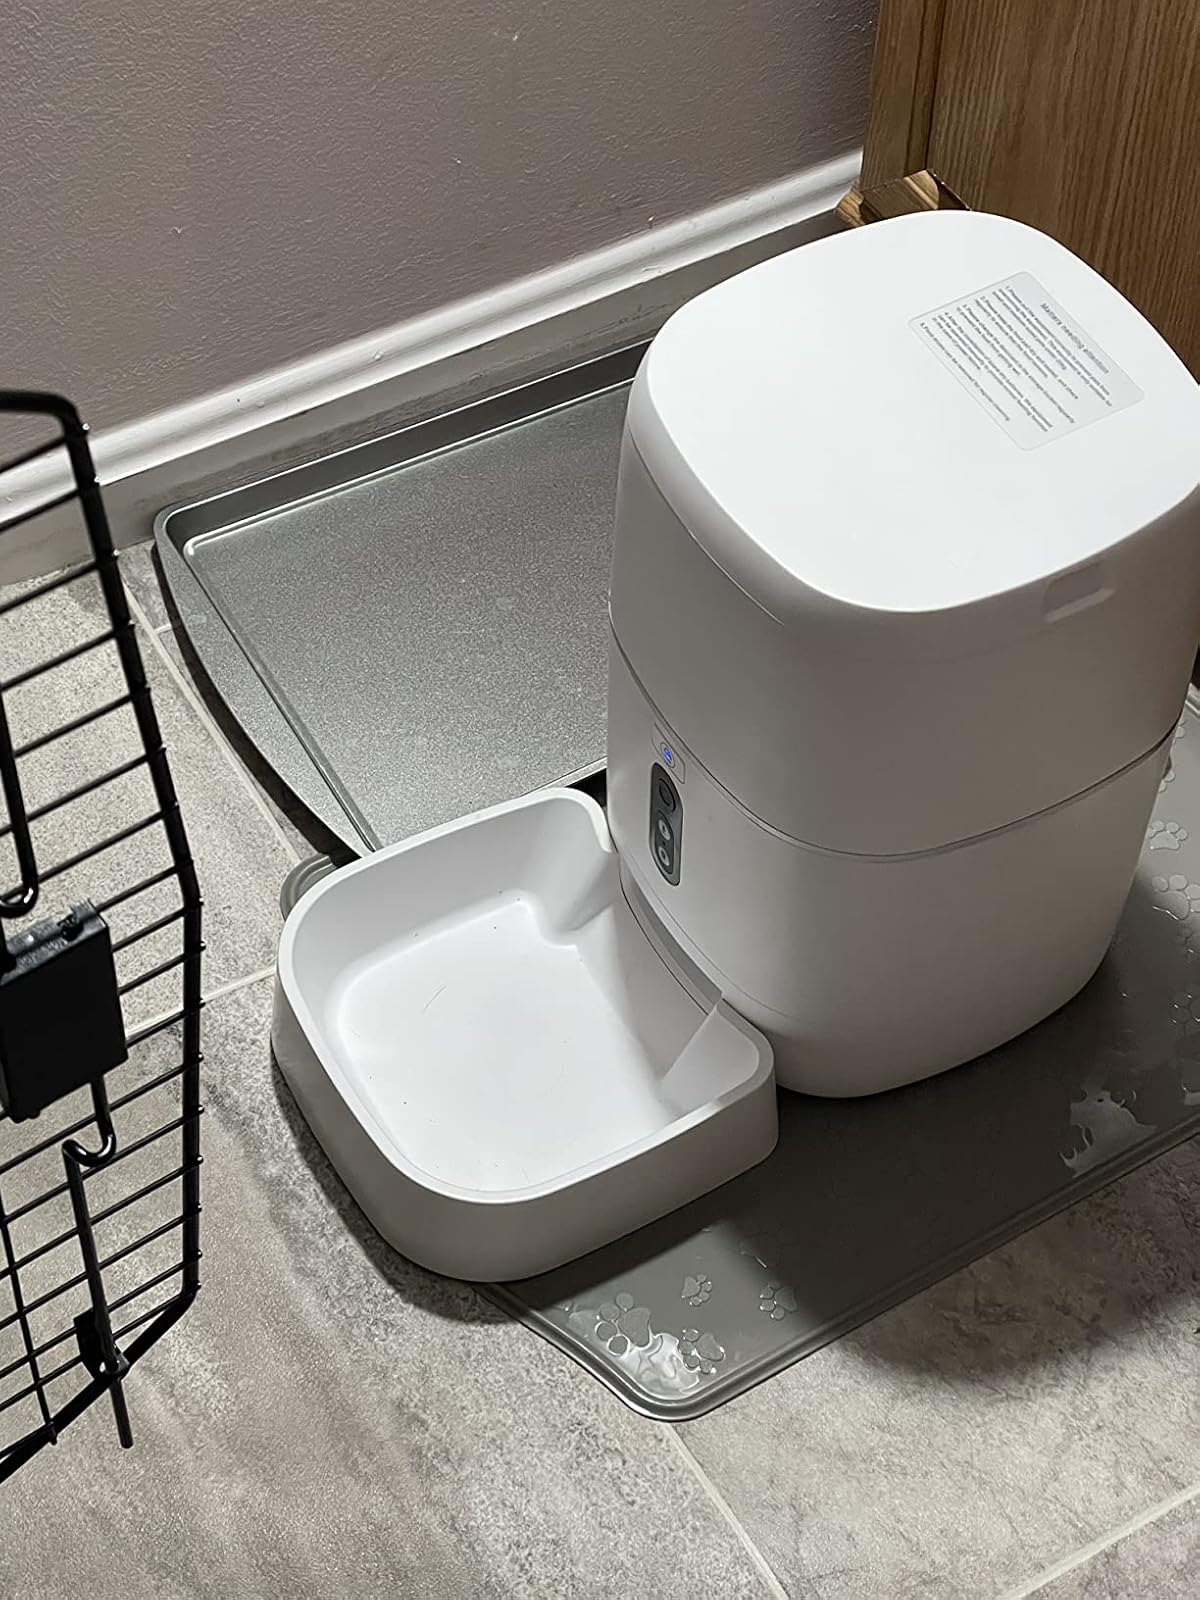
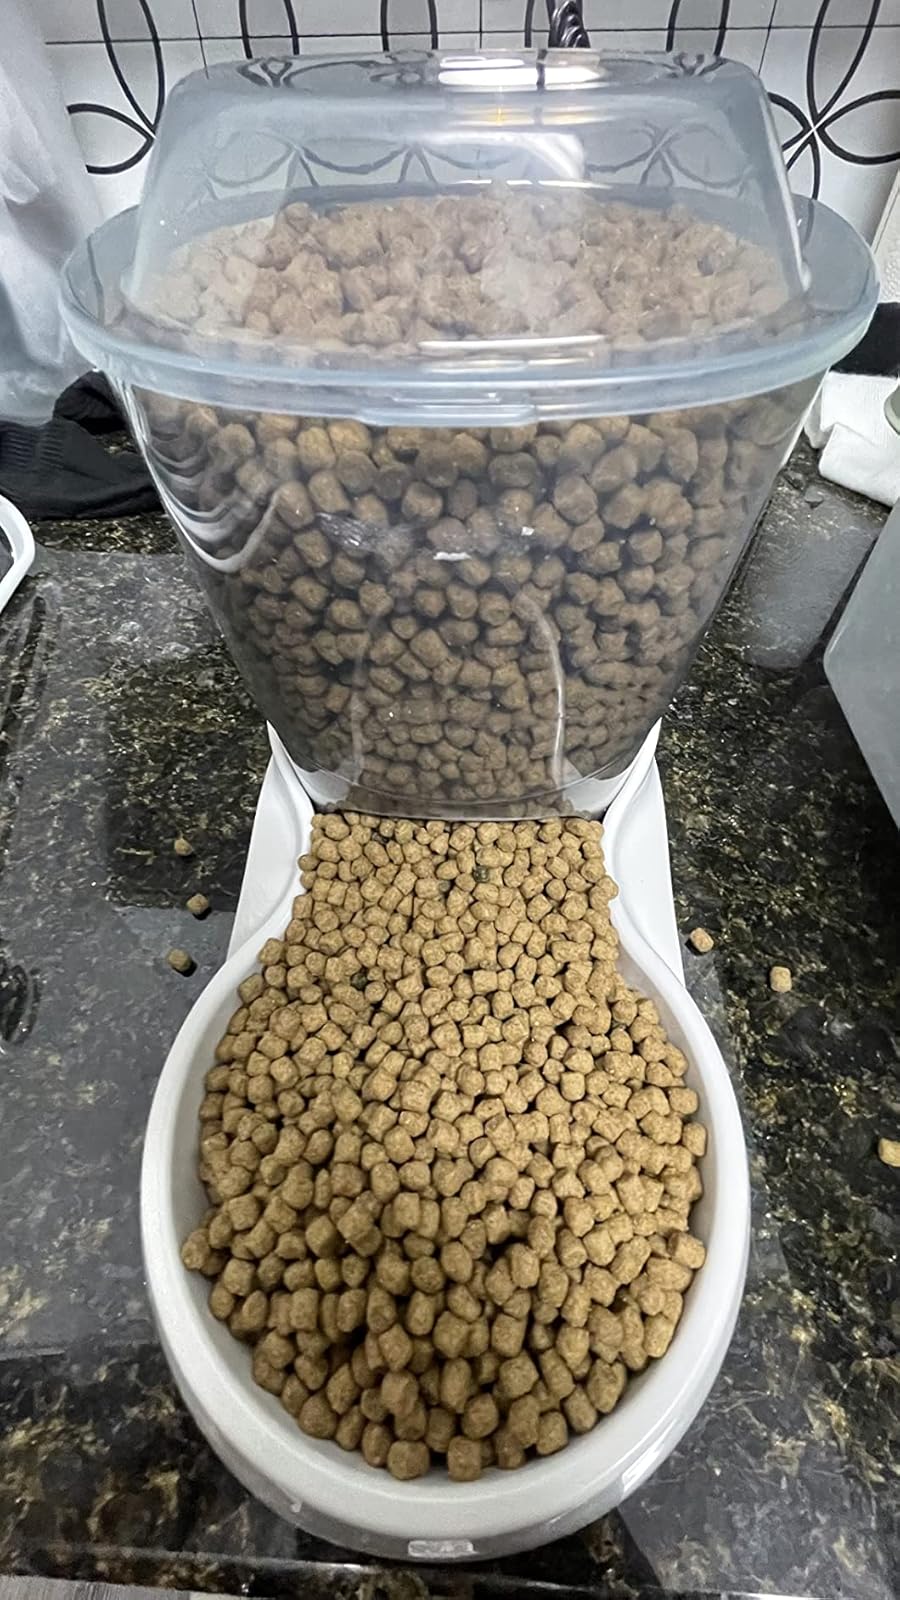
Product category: items_feeder
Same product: no